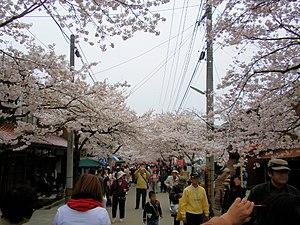
Le village de Shinjō est un village du district de Maniwa, dans la préfecture d'Okayama au Japon.